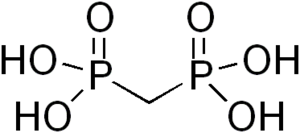
L'acide médronique est un bisphosphonate. Son complexe avec le technétium radioactif, le ⁹⁹ᵐTc acide médronique, est utilisé en médecine nucléaire pour détecter les anomalies osseuses, en particulier les métastases.